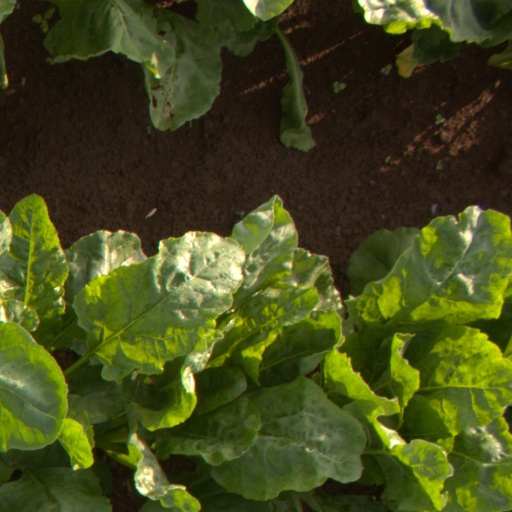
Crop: sugar beet